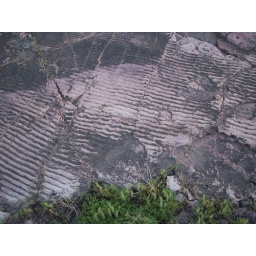
Ripples in the sand of an ancient beach frozen in time